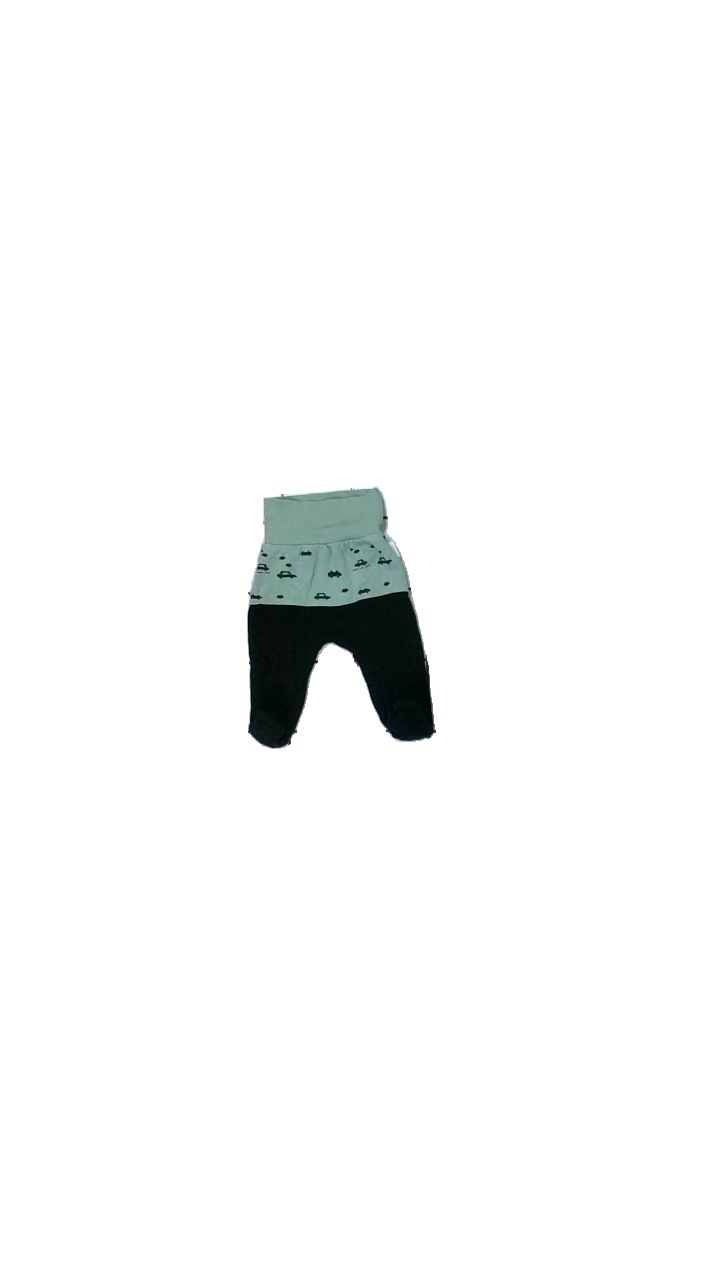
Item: Tights (Children)
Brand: Mamatti
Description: Green and black tights for babies from Mamatti, size 60. Good condition.
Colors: Green, Black
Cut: Regular
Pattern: Other
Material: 100% cott
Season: All
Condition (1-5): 3
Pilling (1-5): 5
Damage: Small light stain.
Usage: Reuse
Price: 50-100